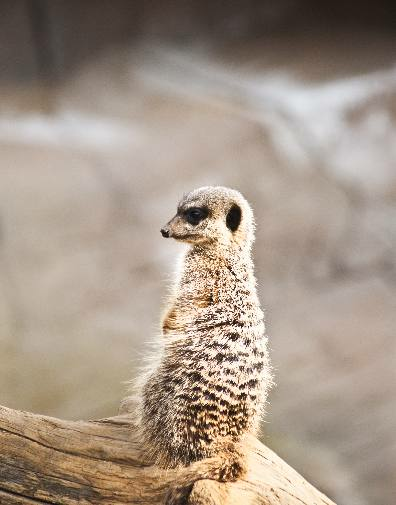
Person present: No